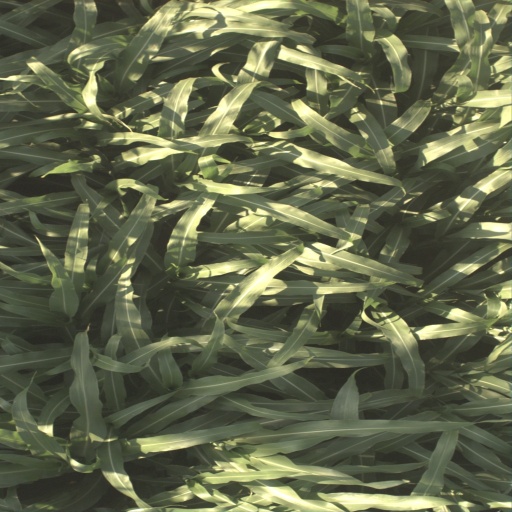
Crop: sorghum